Mel Gibson

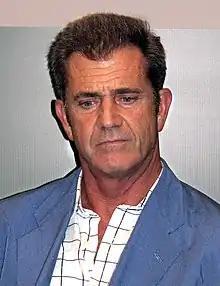
Gibson in 2007

During the 1990s, Gibson alternated between commercial and personal projects. His films in the first half of the decade were "Forever Young", "Lethal Weapon 3", "Maverick", and "Braveheart". He then starred in "Ransom", "Conspiracy Theory", "Lethal Weapon 4", and "Payback". Gibson also served as the speaking and singing voice of John Smith in Disney's "Pocahontas".